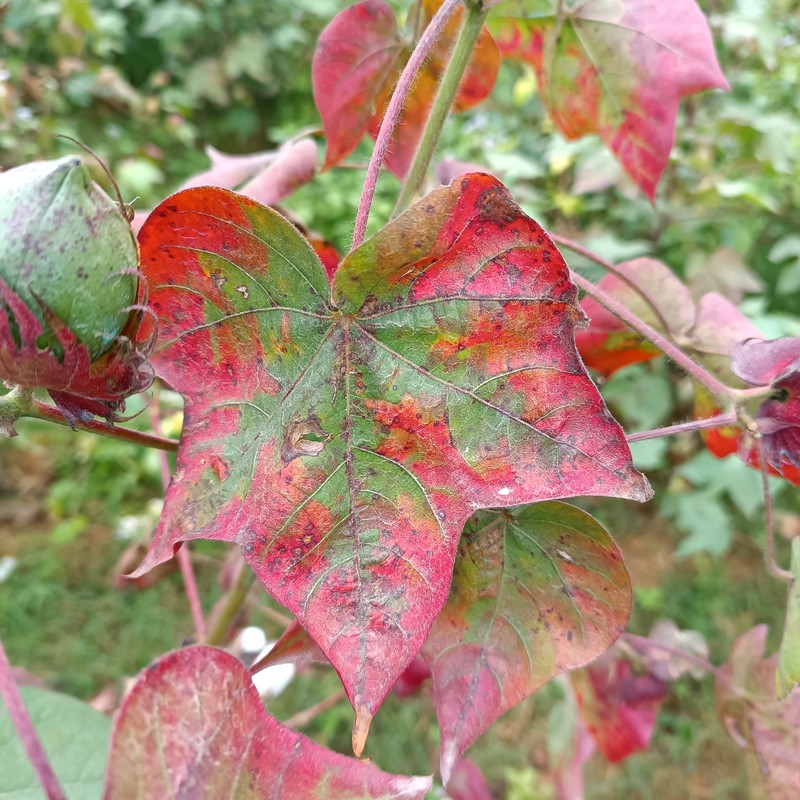
Label: Leaf Redding